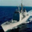
Label: ship